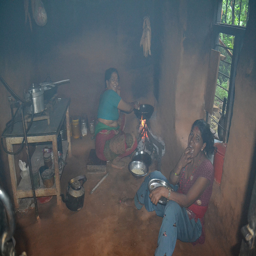
A couple of people sitting on the ground in a house.
Two women cooking in a small kitchen with a fire.
2 women sitting on a floor in a ceramic house preparing dinner.
Two women sitting inside a hut cooking and preparing food.
Two women in a hut preparing a meal.